Walker-Turner

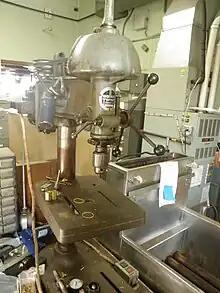
Benchtop Walker-Turner Drill Press

Walker-Turner Co. was founded around the end of the 1920s by Ernest T. Walker and William Brewer Turner, who built machines for home and light industrial use. It was acquired by Rockwell Manufacturing Co. in 1956 and Walker-Turner branded machines continued to be sold into the 1960s.